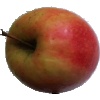
Label: apple_pink_lady